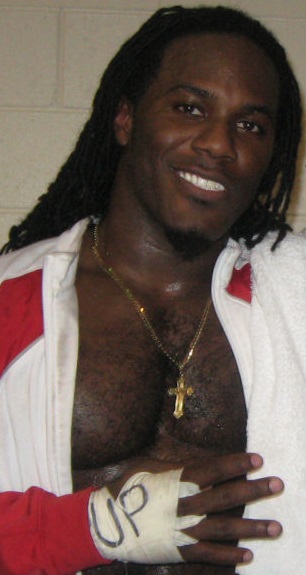
อีไลจาห์ เบิร์ก

|name = Elijah Burke
|image = JoshElijah (Cropped).jpg
|birthname = Elijah Samuel Burke
|names = D'Angelo DineroThe PopeElijah BurkeGeneral PopeDollar Daddy
|birth_place = Jacksonville, Florida, United States
|billed = Big Bear, CaliforniaJacksonville, Florida"The Streets of Harlem, New York (state)|New York"
|trainer = Ohio Valley Wrestling
|debut = 2003
อีไลจาห์ ซามูอีล เบิร์ก (Elijah Samuel Burke) เกิด 24 พฤษภาคม ค.ศ. 1981 เป็นอดีตนักมวยปล้ำอาชีพชาวอเมริกันของสมาคมWWE และTNA
==แชมป์และรางวัล==
*Baltimore Championship Wrestling
**BCW Heavyweight Championship (1 time)
*Combat Revolution Wrestling
**CRW Tag Team Championship (1 time) – with Jeremy Prophet
*Ohio Valley Wrestling
**OVW Heavyweight Championship (OVW Heavyweight Championship#Title history|1 time)
**OVW Television Championship (OVW Television Championship#Title history|1 time)
**OVW Southern Tag Team Championship (OVW Southern Tag Team Championship#Title history|2 times) – with Marcus Anthony|Private Anthony (1) and Big Jon (1)
**Triple Crown (professional wrestling)#List of OVW Triple Crown Champions|Sixteenth OVW Triple Crown Champion
*Pro Wrestling Illustrated
**PWI Most Improved Wrestler of the Year (2010)
**PWI ranked him #36 of the top 500 singles wrestlers in the Pro Wrestling Illustrated#PWI 500|PWI 500 in 2010
*Impact Wrestling|Total Nonstop Action Wrestling
**Total Nonstop Action Wrestling tournaments#8 Card Stud Tournament|8 Card Stud Tournament (2010)
==อ้างอิง==
ื่
==แหล่งข้อมูลอื่น==
* TheElijahExpress.com (Official Website)
* D'Angelo Dinero's TNA Profile
Navboxes
หมวดหมู่:นักมวยปล้ำอาชีพชายชาวอเมริกันเชื้อสายแอฟริกัน
หมวดหมู่:นักมวยปล้ำอาชีพชาวอเมริกัน
หมวดหมู่:บุคคลจากบรุกลิน
หมวดหมู่:นักมวยปล้ำอาชีพจากรัฐฟลอริดา